Frieboeshvile

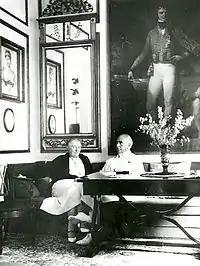
Georg and Agnete Bruhn

Frieboe had no legitimate children. His testament gave the house its current name and converted the estate into Denmark's smallest fideicommissum. The next resident was his sister's son, Lieutenant Colonel F. C. C. Funch. In 1919 the house came into ordinary ownership when the "Lensafløsningsloven" Act dissolved all Fideicommia. On the same occasion, the house was listed in 1919. The last member of the Funch family to live in the house was Agnete Bruhn, F.C.C. Funch's daughter. Her husband was Georg Bruhn who worked for Bank of Denmark.